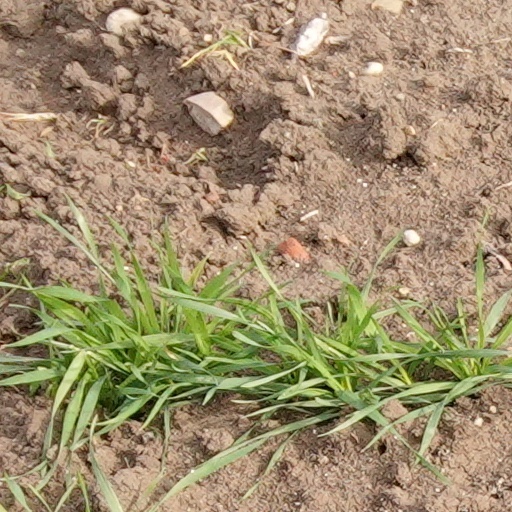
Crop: wheat